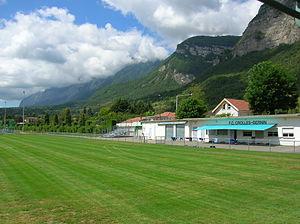
Crolles, Isère, France. terrain de football FC Crolles Bernin
Crolles [kʁol] est une commune française, géographiquement installée dans la vallée du Grésivaudan, administrativement située dans le département de l'Isère en région Auvergne-Rhône-Alpes et, autrefois, rattachée à l'ancienne province du Dauphiné.